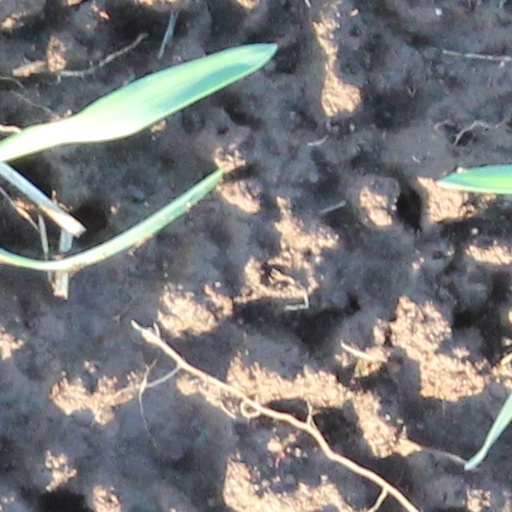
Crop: wheat